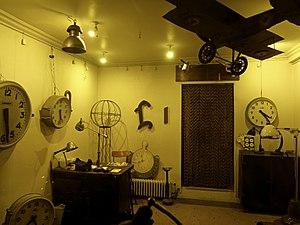
Paris (Île-de-France, France) - ""Zut!"", magasin d'antiquités industrielles, 9 rue Ravignan."